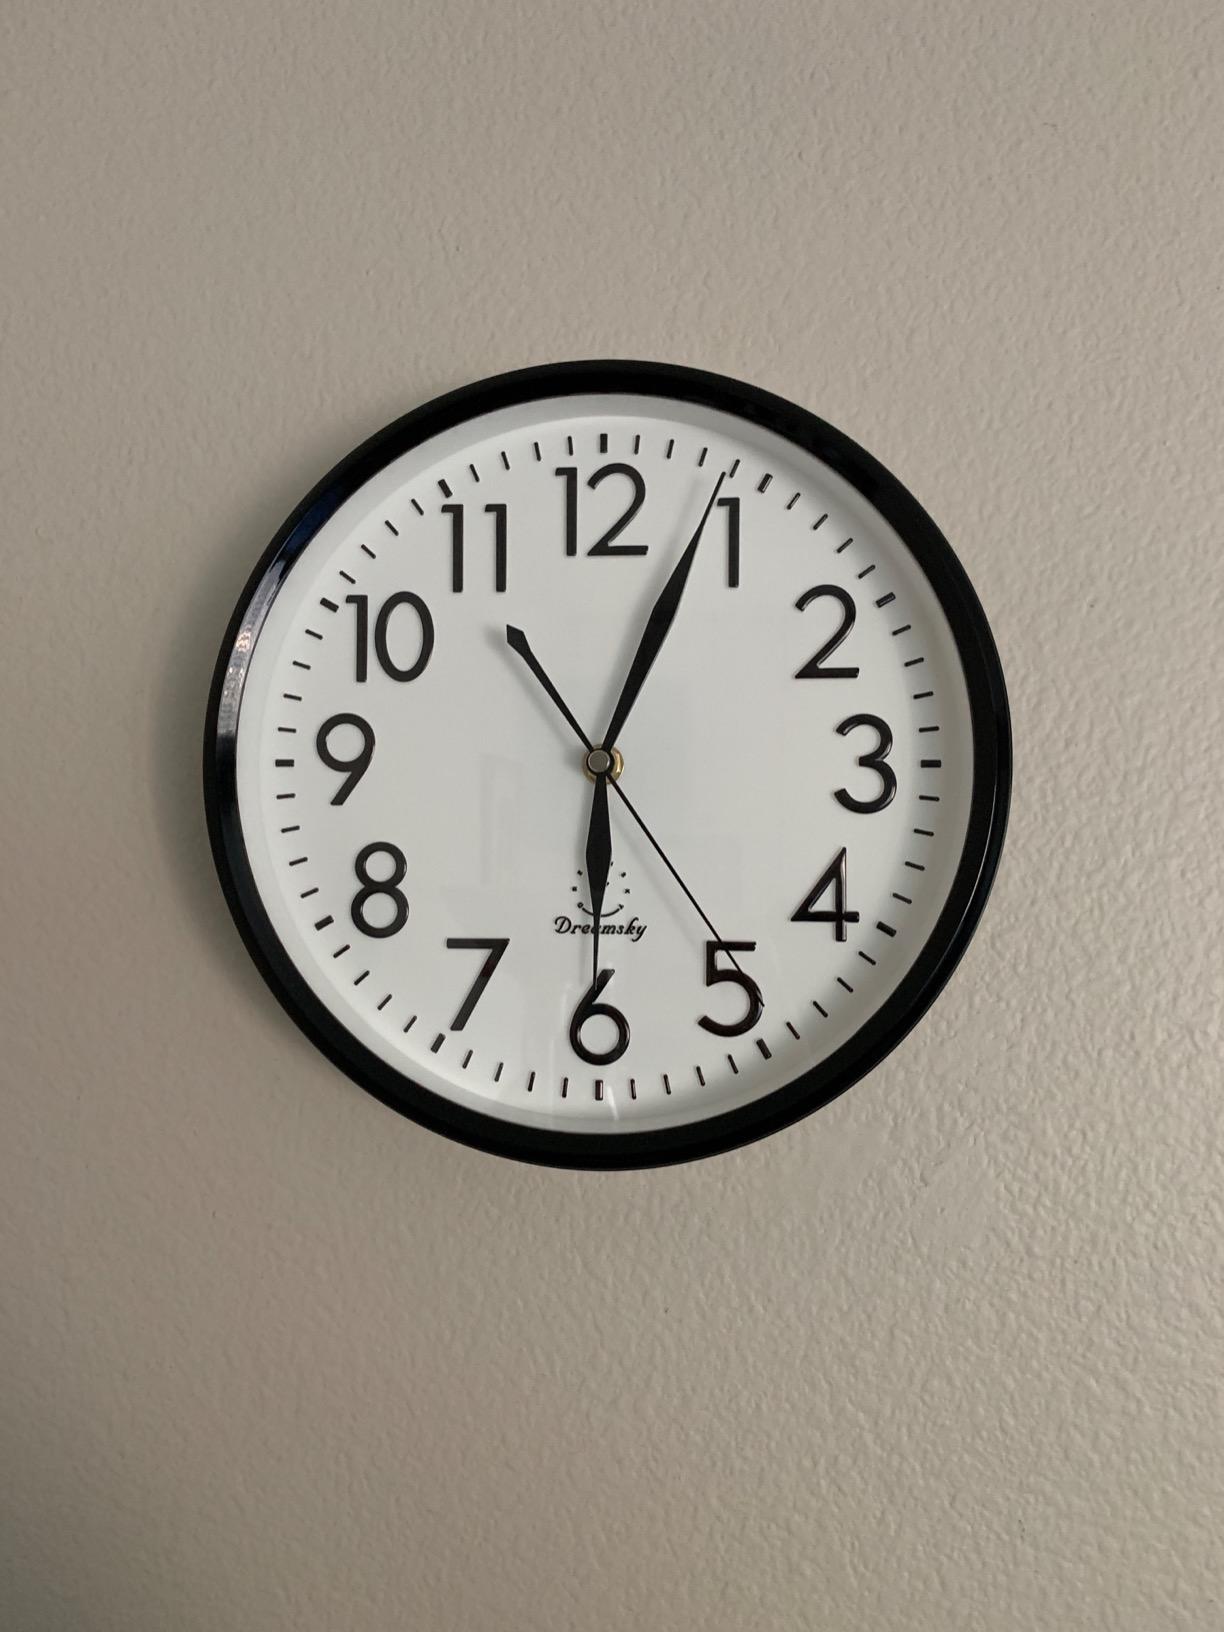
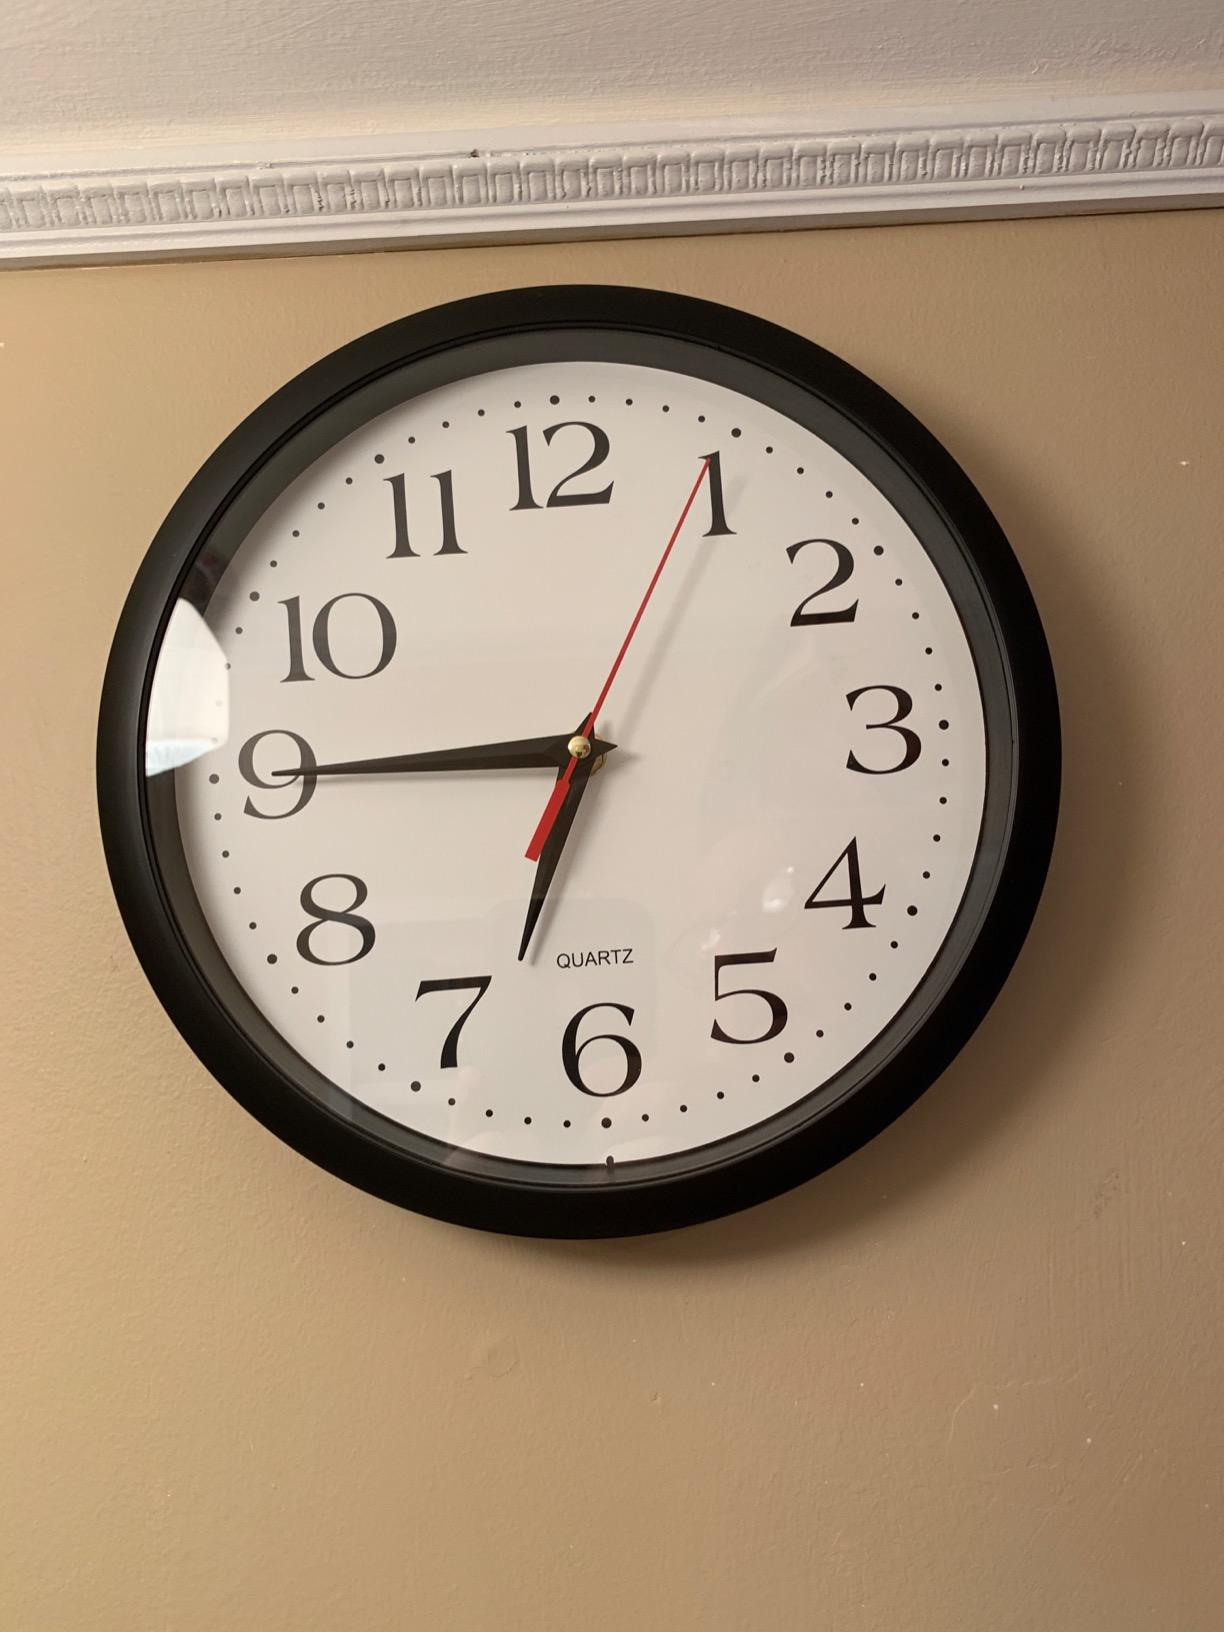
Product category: clock
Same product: no